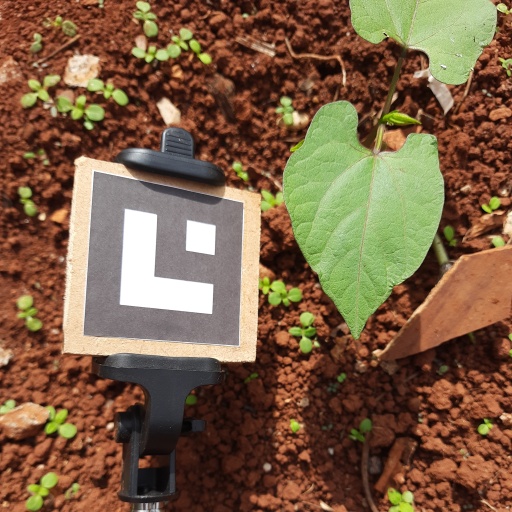
Observations: flat surface, no eating holes, under sunlight